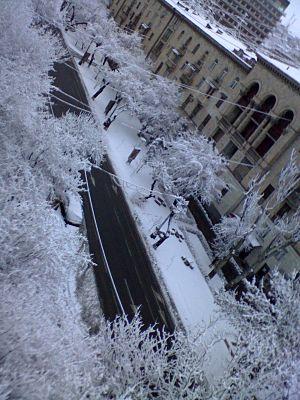
La rue Abovyan est une rue de la capitale arménienne, Erevan.